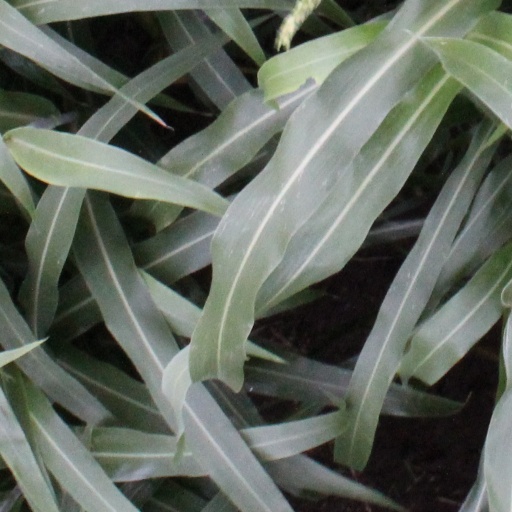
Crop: sorghum